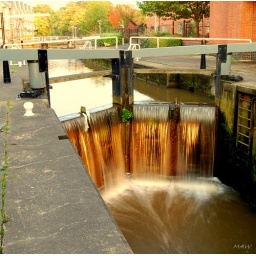
locks near the old docks in Chester. The sun was low and it turned the running water this golden colour.